Reporting mark

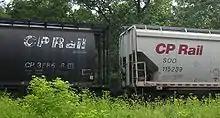
Reporting marks on two Canadian Pacific covered hopper cars; with the left car marked as CP 388686 and the right car marked as SOO 115239

A reporting mark is a code used to identify owners or lessees of rolling stock and other equipment used on certain rail transport networks. The code typically reflects the name or identifying number of the owner, lessee, or operator of the equipment, similar to IATA airline designators.